Carlos Frederico Lecor, Viscount of Laguna

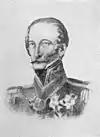

Carlos Frederico Lecor (October 6, 1764 – August 2, 1836) was a Portuguese-born Brazilian general and politician. He was the first Baron of Laguna, in Portugal, and later ascended to Viscount of Laguna, in Brazil.